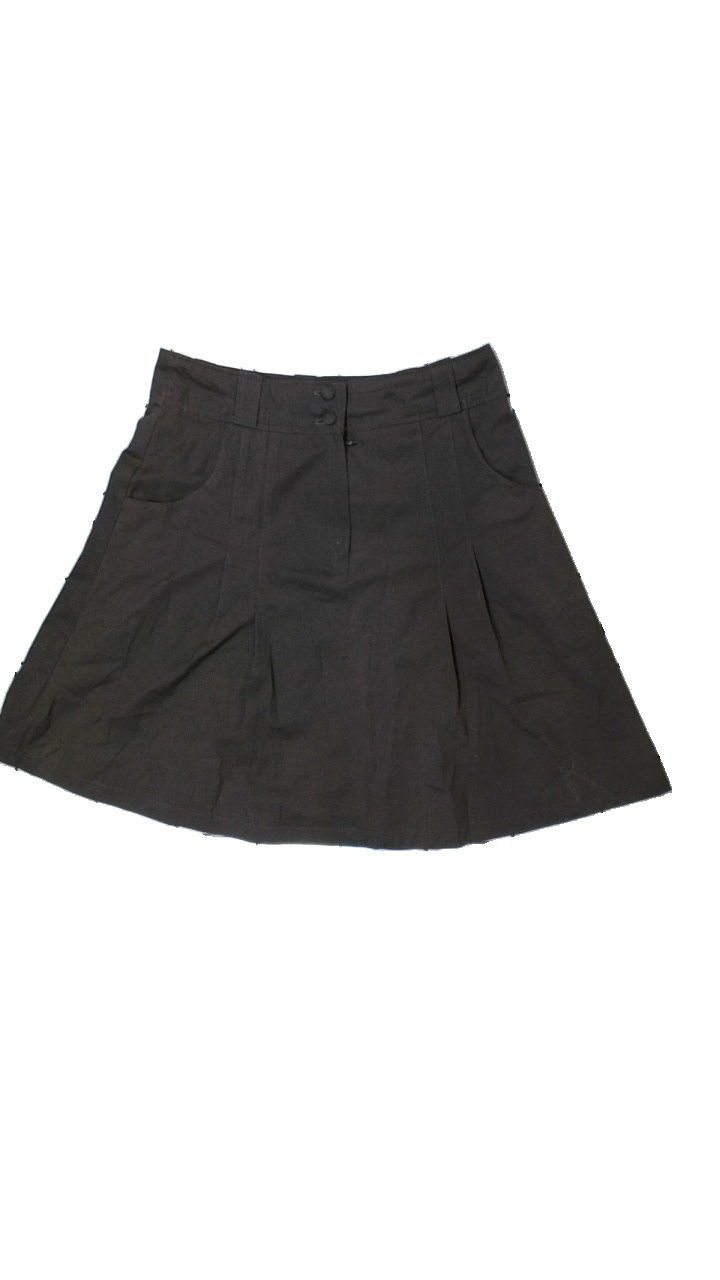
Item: Skirt (Ladies)
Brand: Missing
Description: brun kjol, svaga streck längst ner
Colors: Brown
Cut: Regular
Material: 80% polyester 20% nylone
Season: All
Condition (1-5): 4
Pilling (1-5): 5
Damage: streck
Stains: Minor
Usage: Reuse
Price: <50